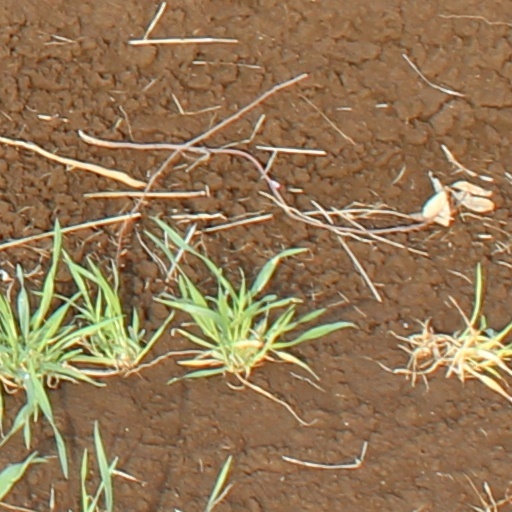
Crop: wheat